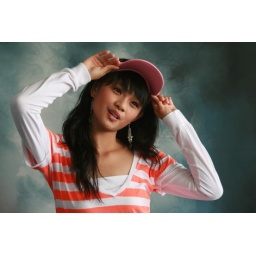
Young girl in action adjusting her hat